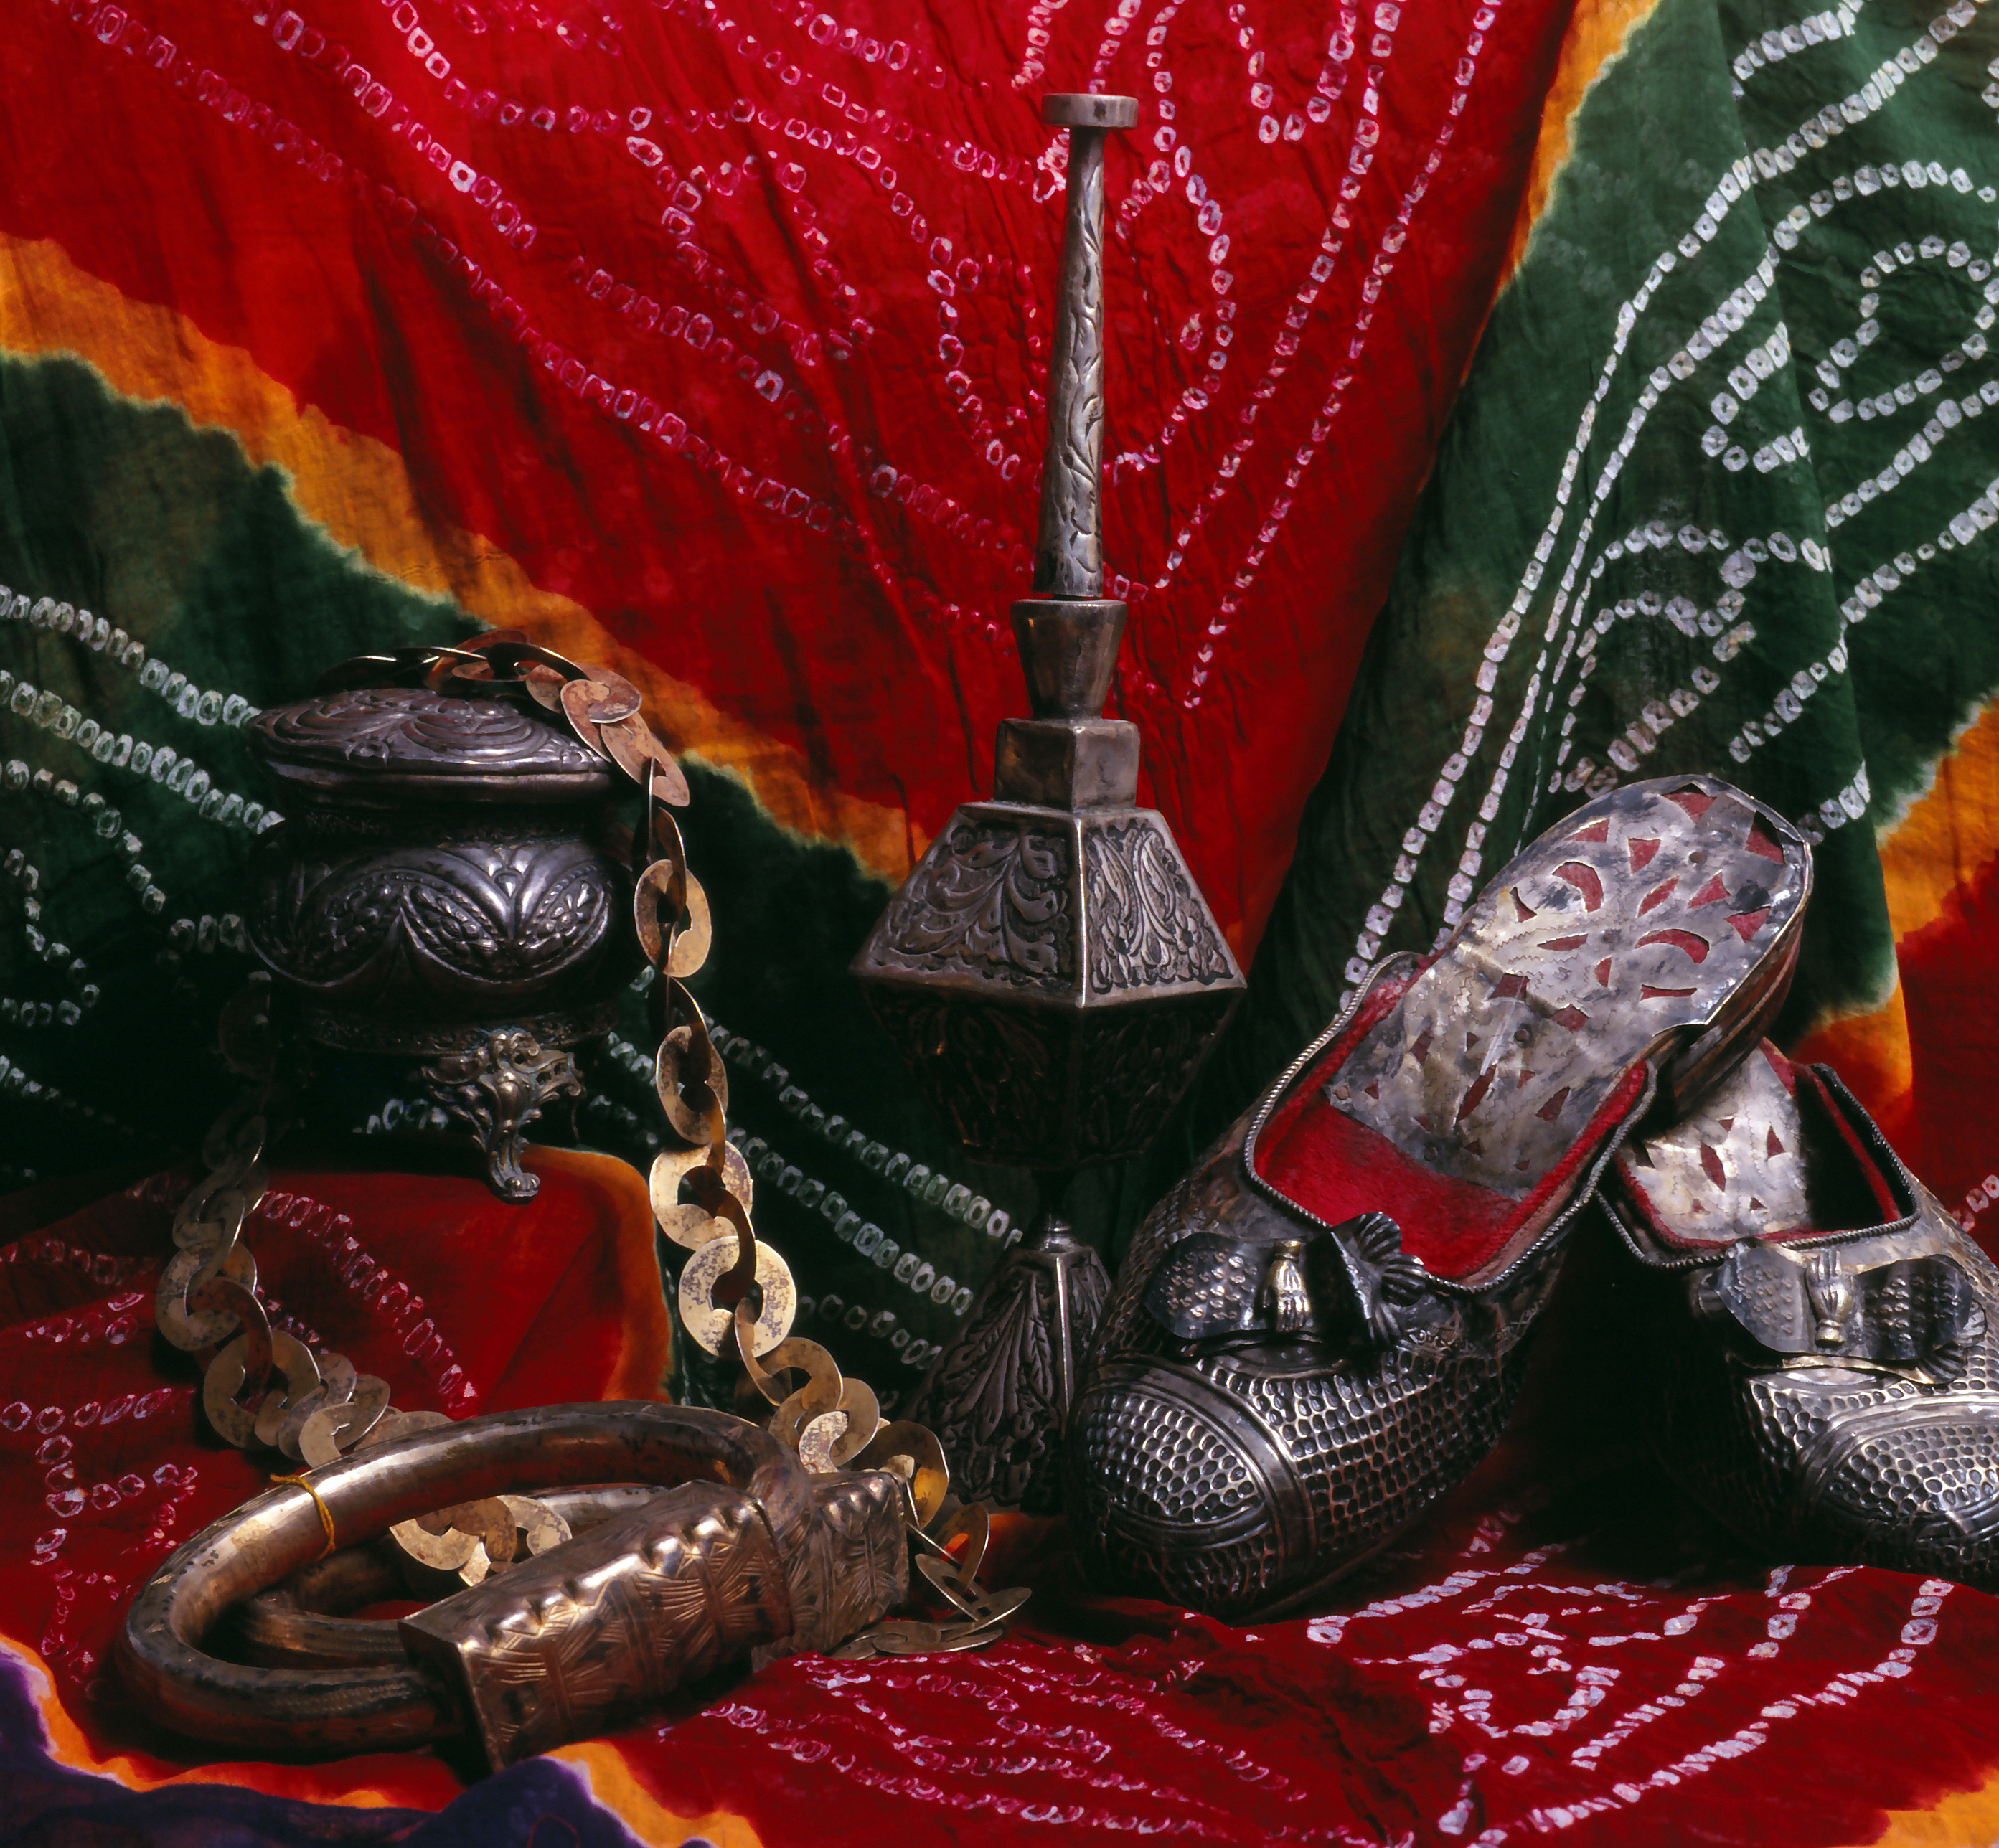
jewels, gold, silver, diamonds, still life, painting, still life photography, art, artwork